Magistrato alla Sanità

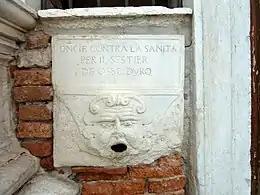
Receptacle in the sestiere of Dorsoduro for secret accusations concerning the violations of health laws

The three had judicial authority to enforce the laws aimed at preventing the spread of infection. From 1504, their authority included the power to impose corporal punishment, notably torture and amputation, provided that there had been a unanimous vote of the . This authority was limited in 1539 when the Council of Ten, responsible for the security of the state, decreed that certain sentences could be appealed to the (executors against blasphemy) and the (sages for heresy). These cases included sentences against prostitutes in matters of public hygiene which could be appealed to the .